Spirit DataCine

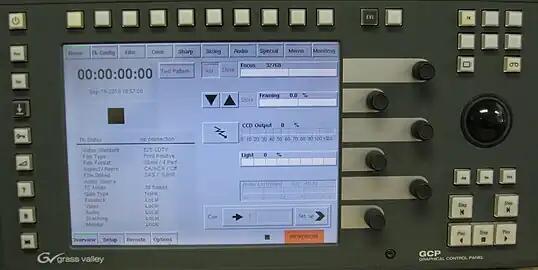
Spirit Datacine GCP, Control Panel

In 2000 the Shadow telecine was demonstrated by Philips. The Shadow (STE) is a Spirit DataCine without a Kodak front end (lens, optics and CCDs). This made for lower cost telecine transfers, good for SDTV and HDTV.